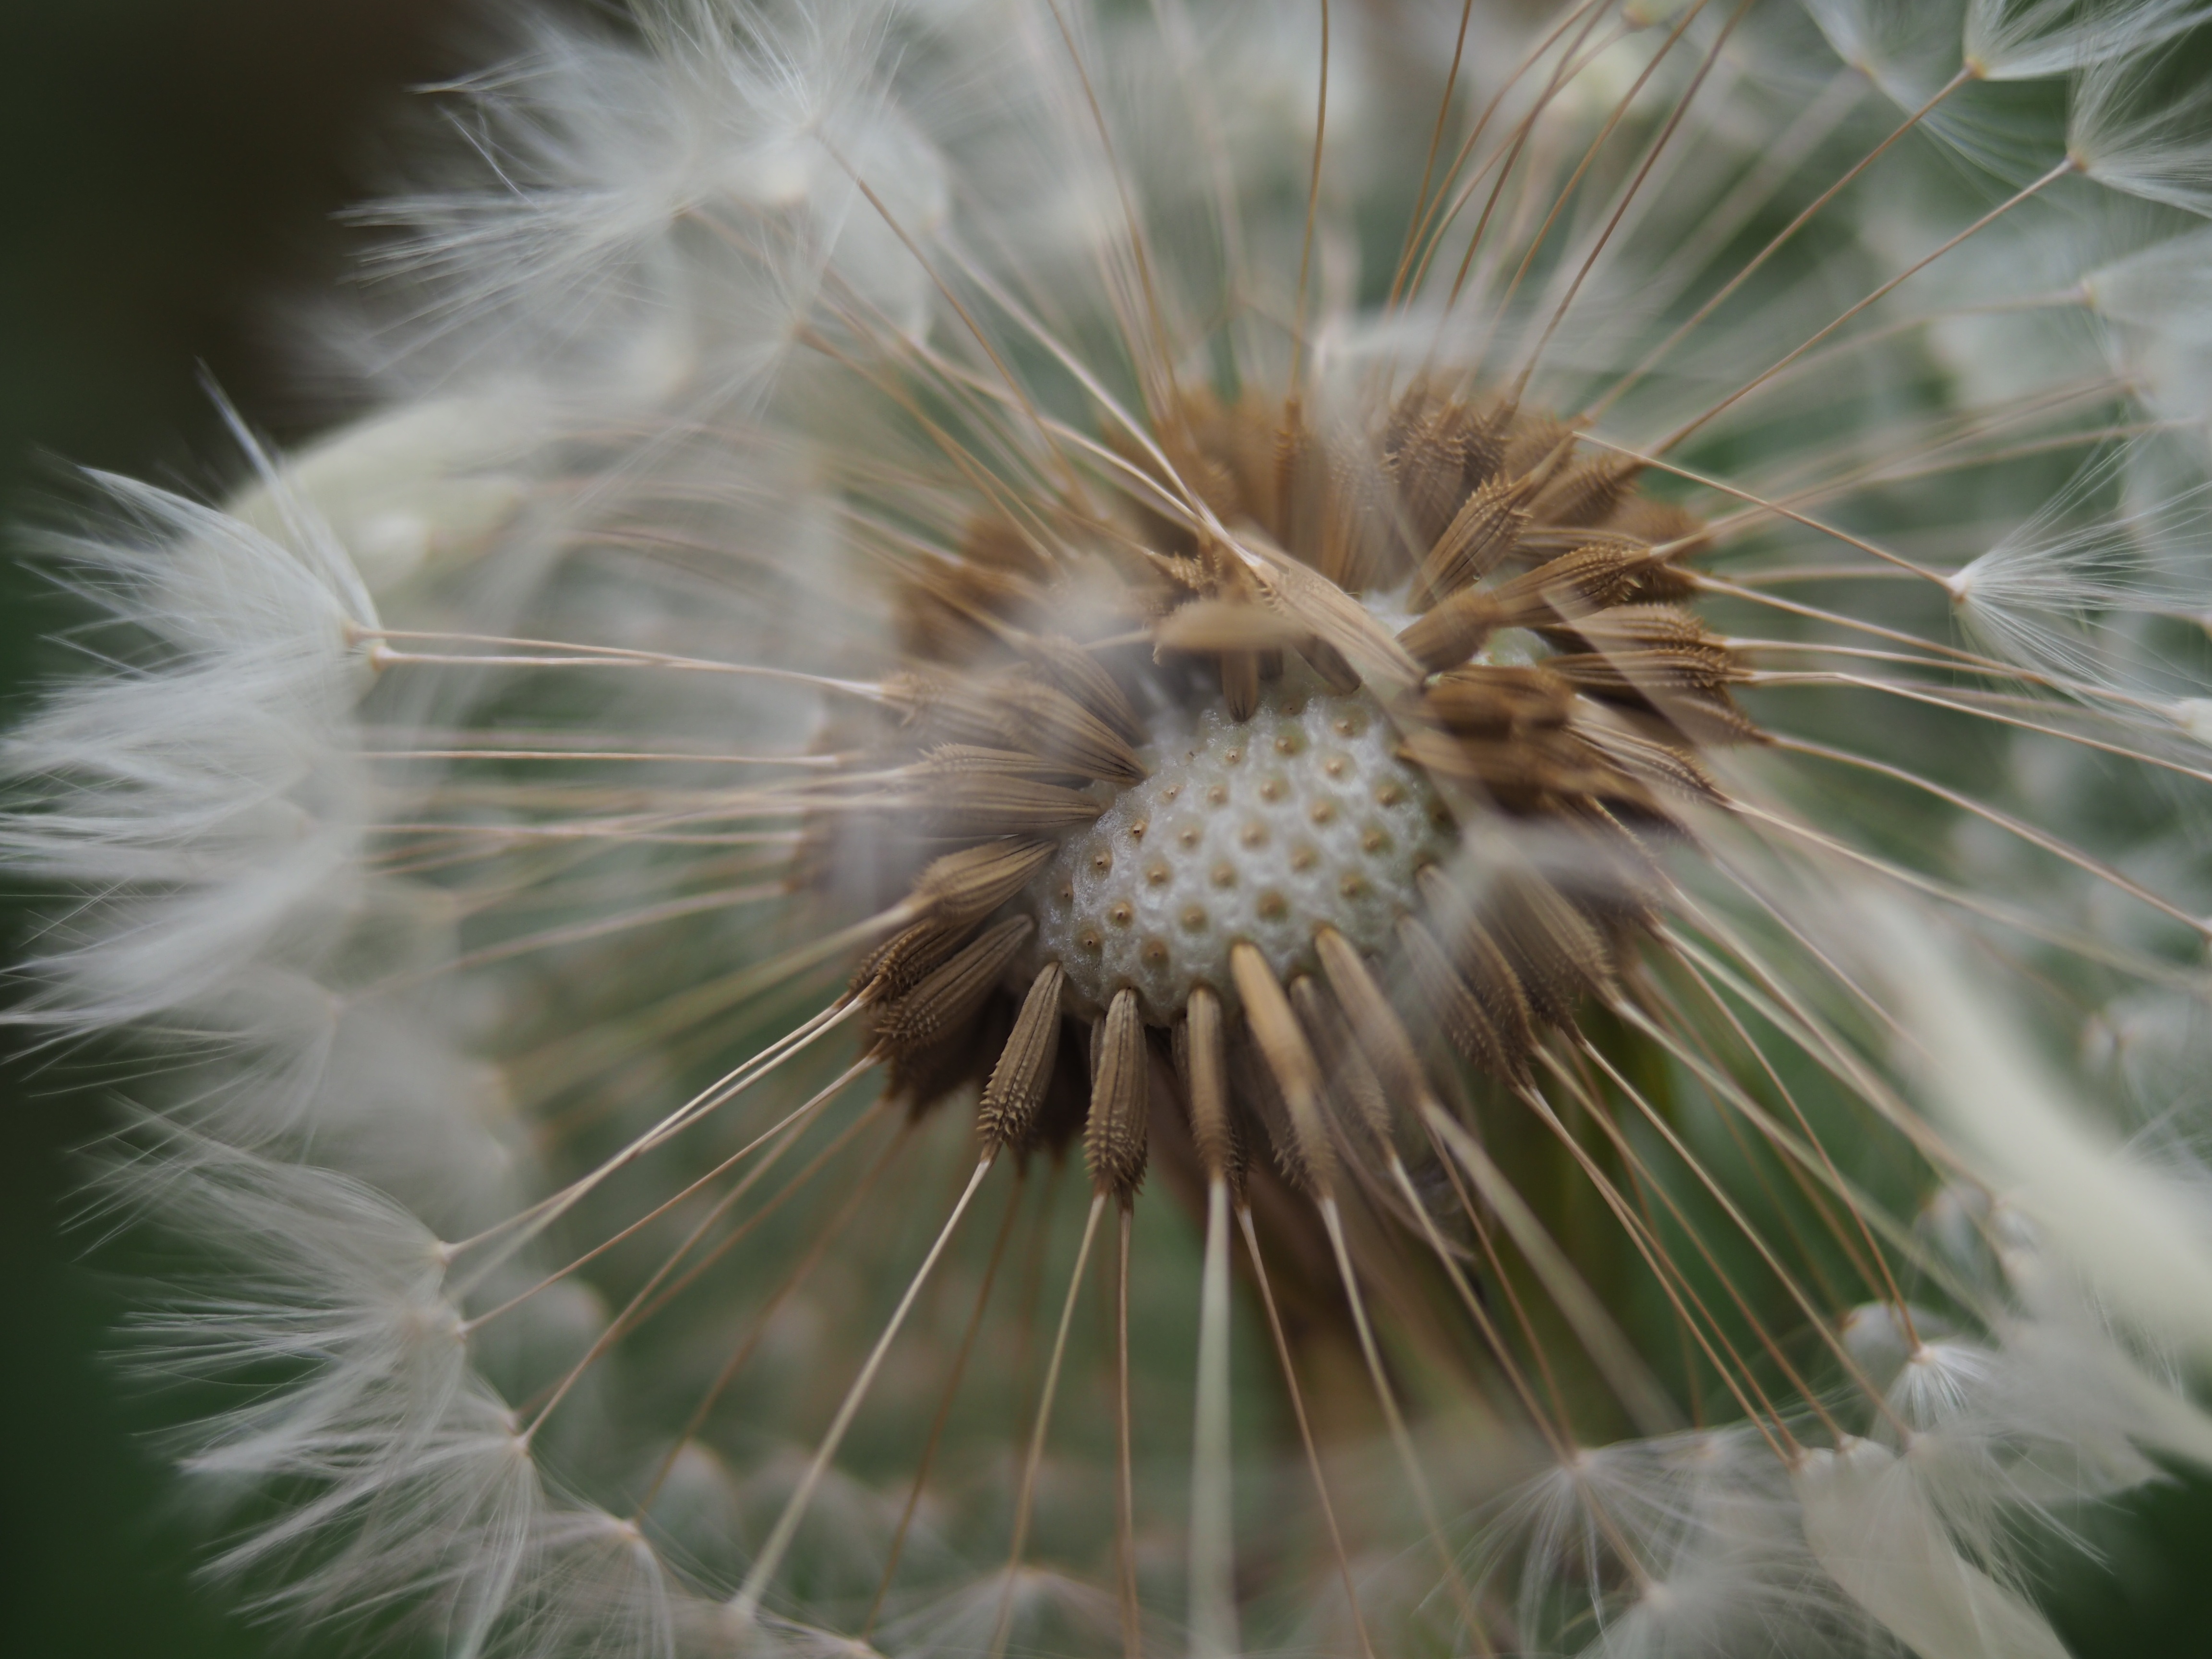
nature, plant, white, photography, dandelion, flower, spring, macro, botany, flora, close up, seeds, thistle, macro photography, flowering plant, daisy family, plant stem, land plant, thorns spines and prickles